Bill Bradley (baseball)

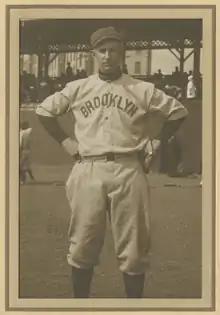
Bradley with the Brooklyn Tip-Tops, circa 1914.

Bradley made his professional debut on August 26, 1899 with the Chicago Orphans. After playing for two seasons in Chicago, Bradley moved to Cleveland to play for the newly formed American League. He spent the next decade with the Cleveland franchise, his best season coming in 1902 when he had a batting average of .340, 12 triples, and 11 home runs. After the 1910 season, Bradley spent three seasons with the Toronto Maple Leafs of the International League before returning to the Federal League in 1914, playing for the Brooklyn Tip-Tops that year and the Kansas City Packers the following year.